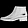
Label: Ankle boot